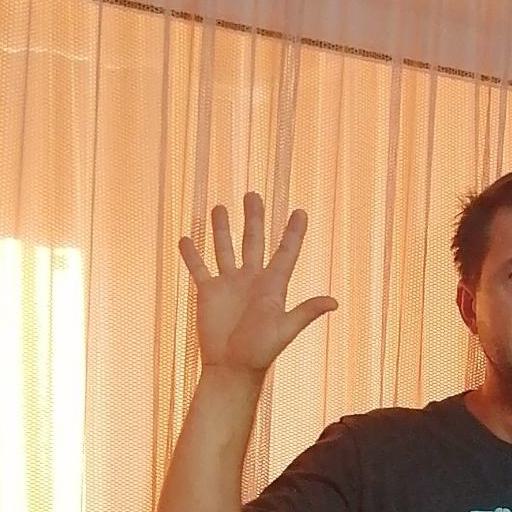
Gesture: palm